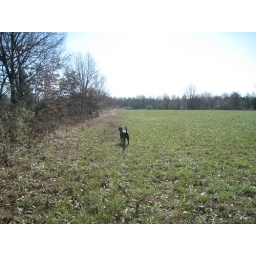
dog in field